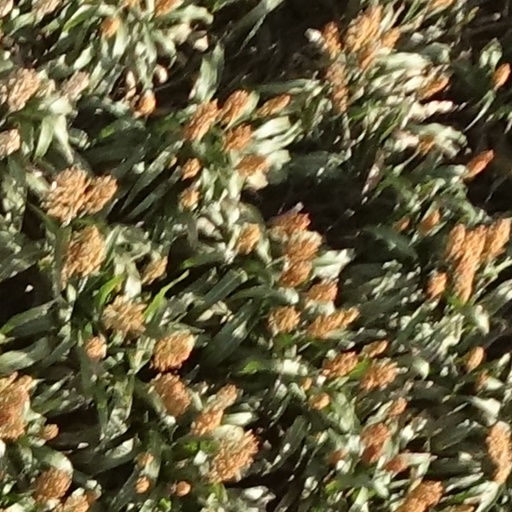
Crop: sorghum